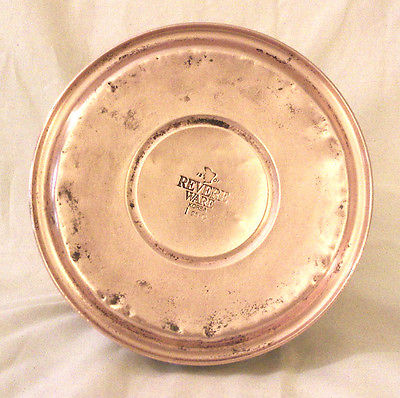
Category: kettle